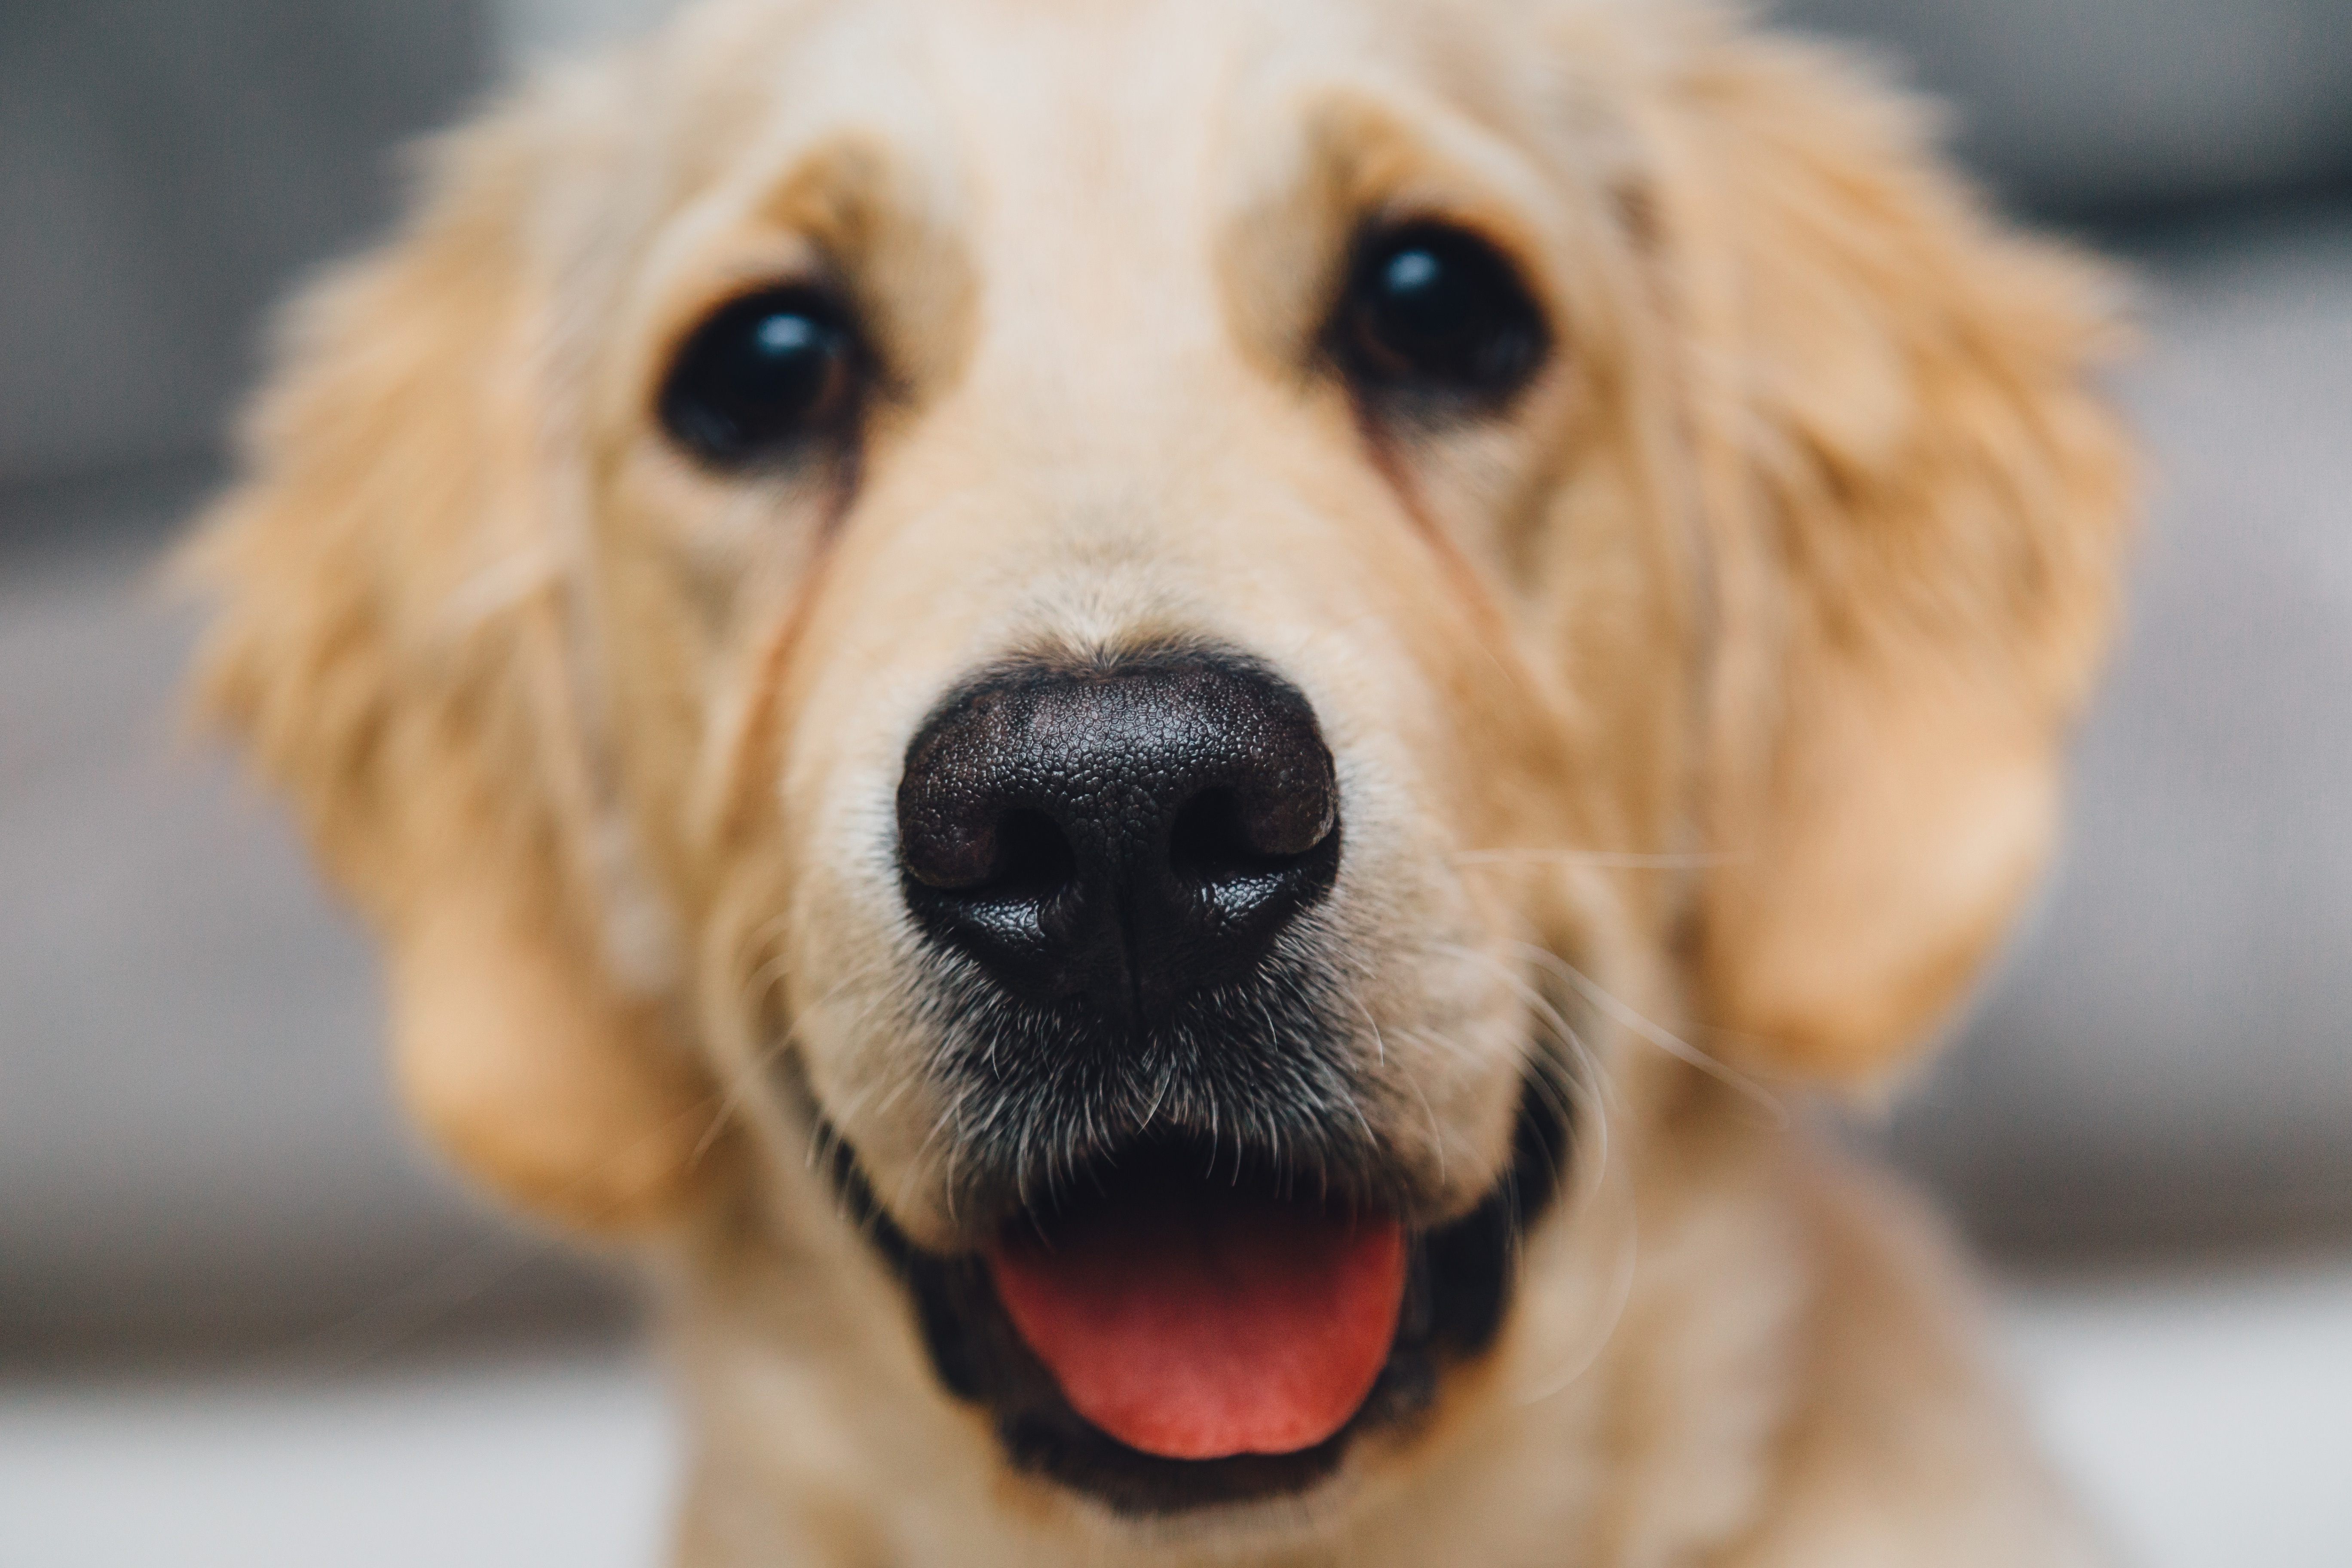
puppy, dog, pet, mammal, nose, golden retriever, snout, animals, vertebrate, tongue, dog breed, retriever, goldendoodle, golden retreiver, dog like mammal, dog breed group, puppy love, dog crossbreeds